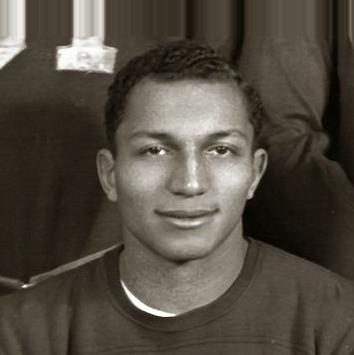
Age: 21